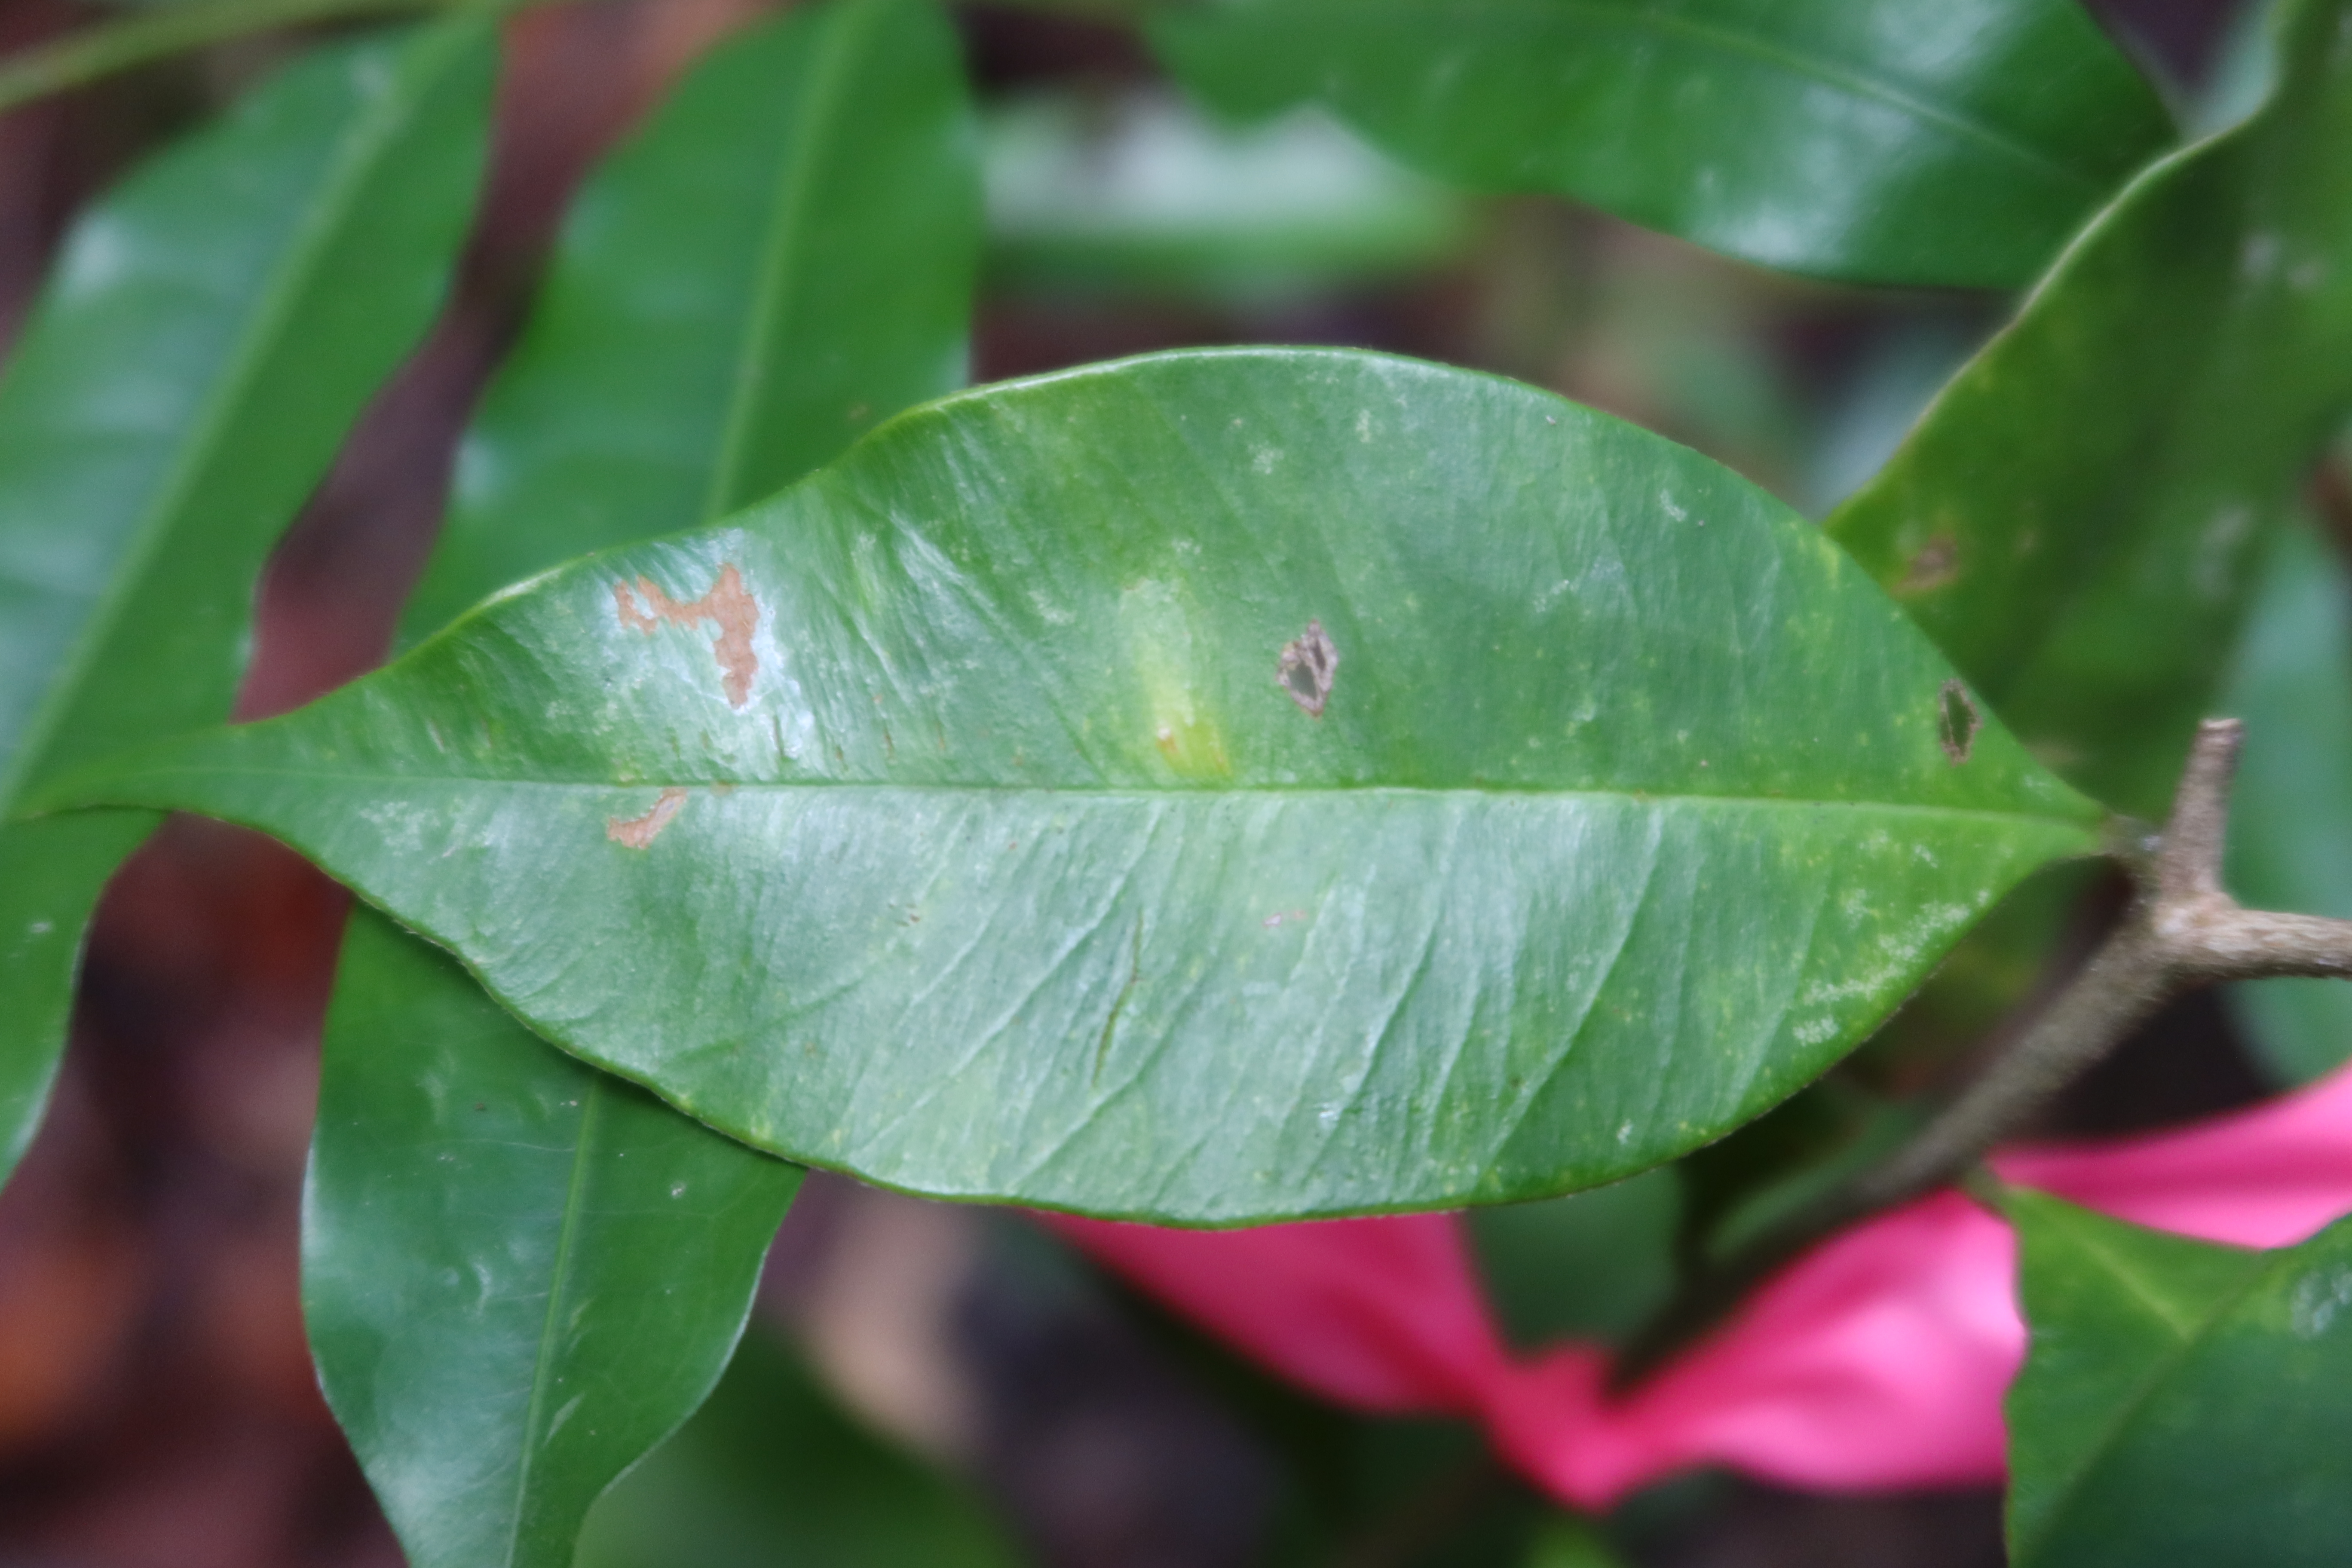
Label: Brown spots